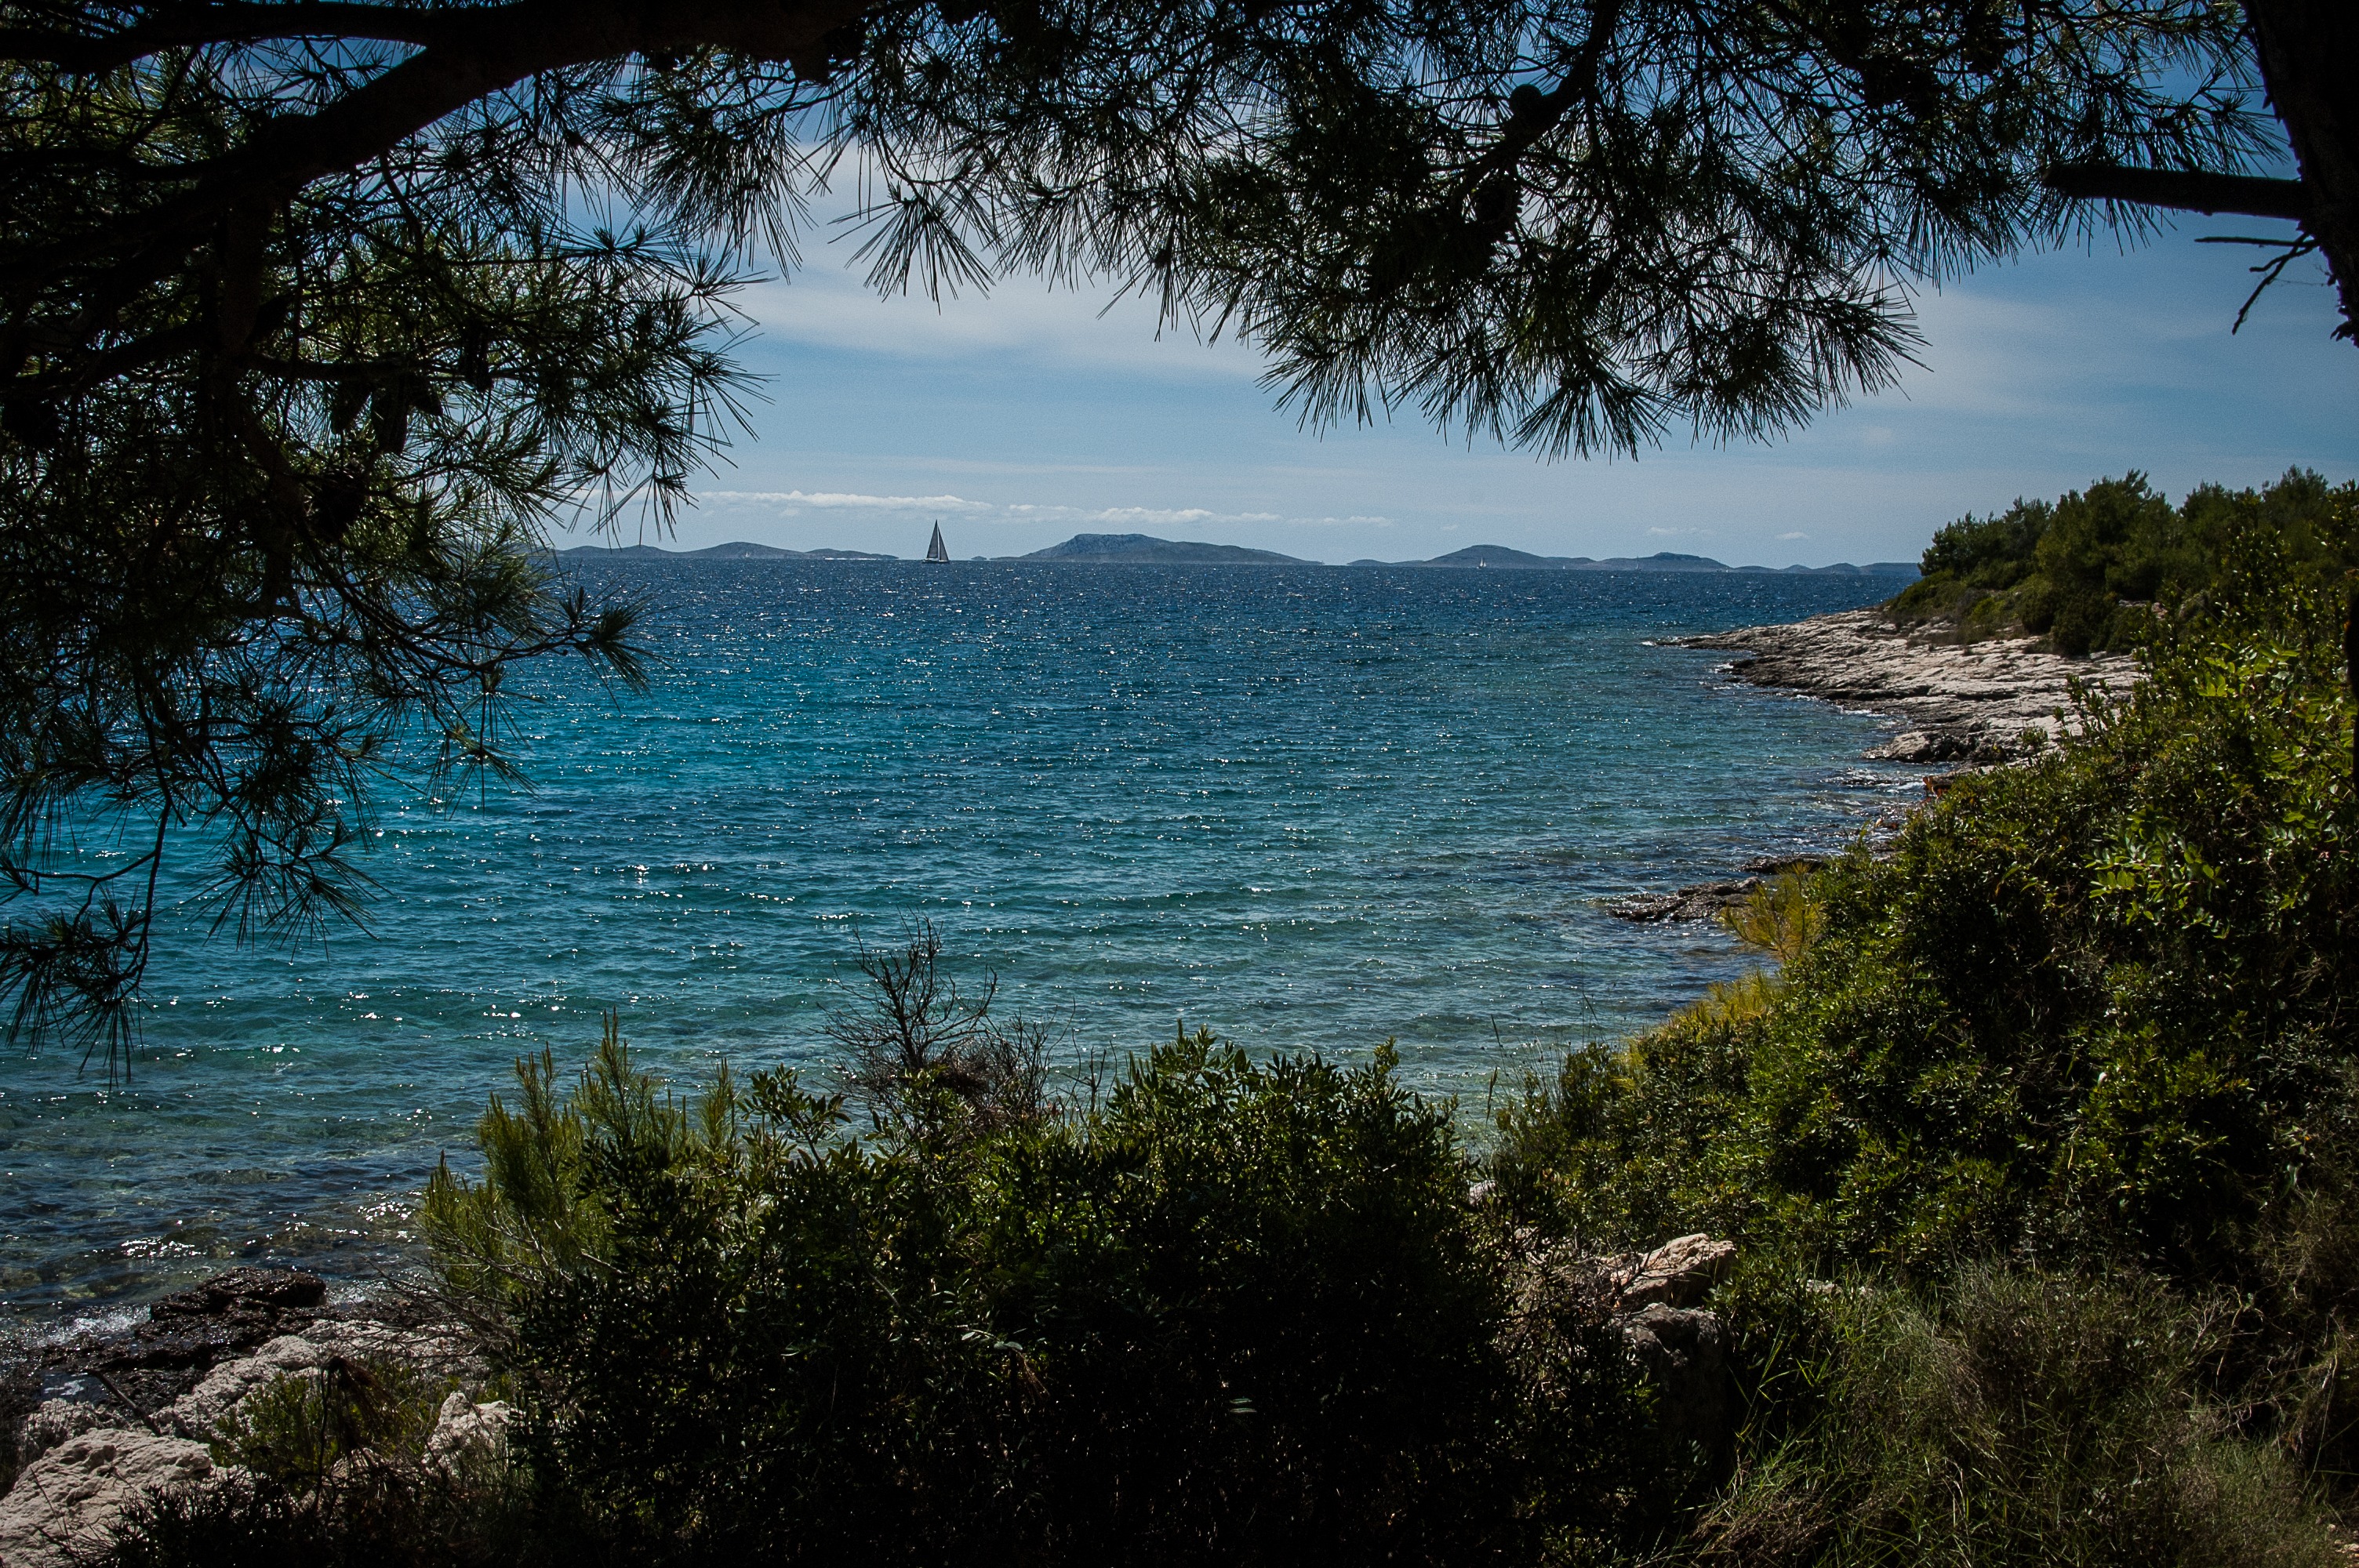
beach, landscape, sea, coast, tree, water, nature, forest, rock, ocean, wilderness, mountain, cloud, shore, lake, cliff, cove, reflection, bay, blue, terrain, body of water, croatia, habitat, kornati islands, murter